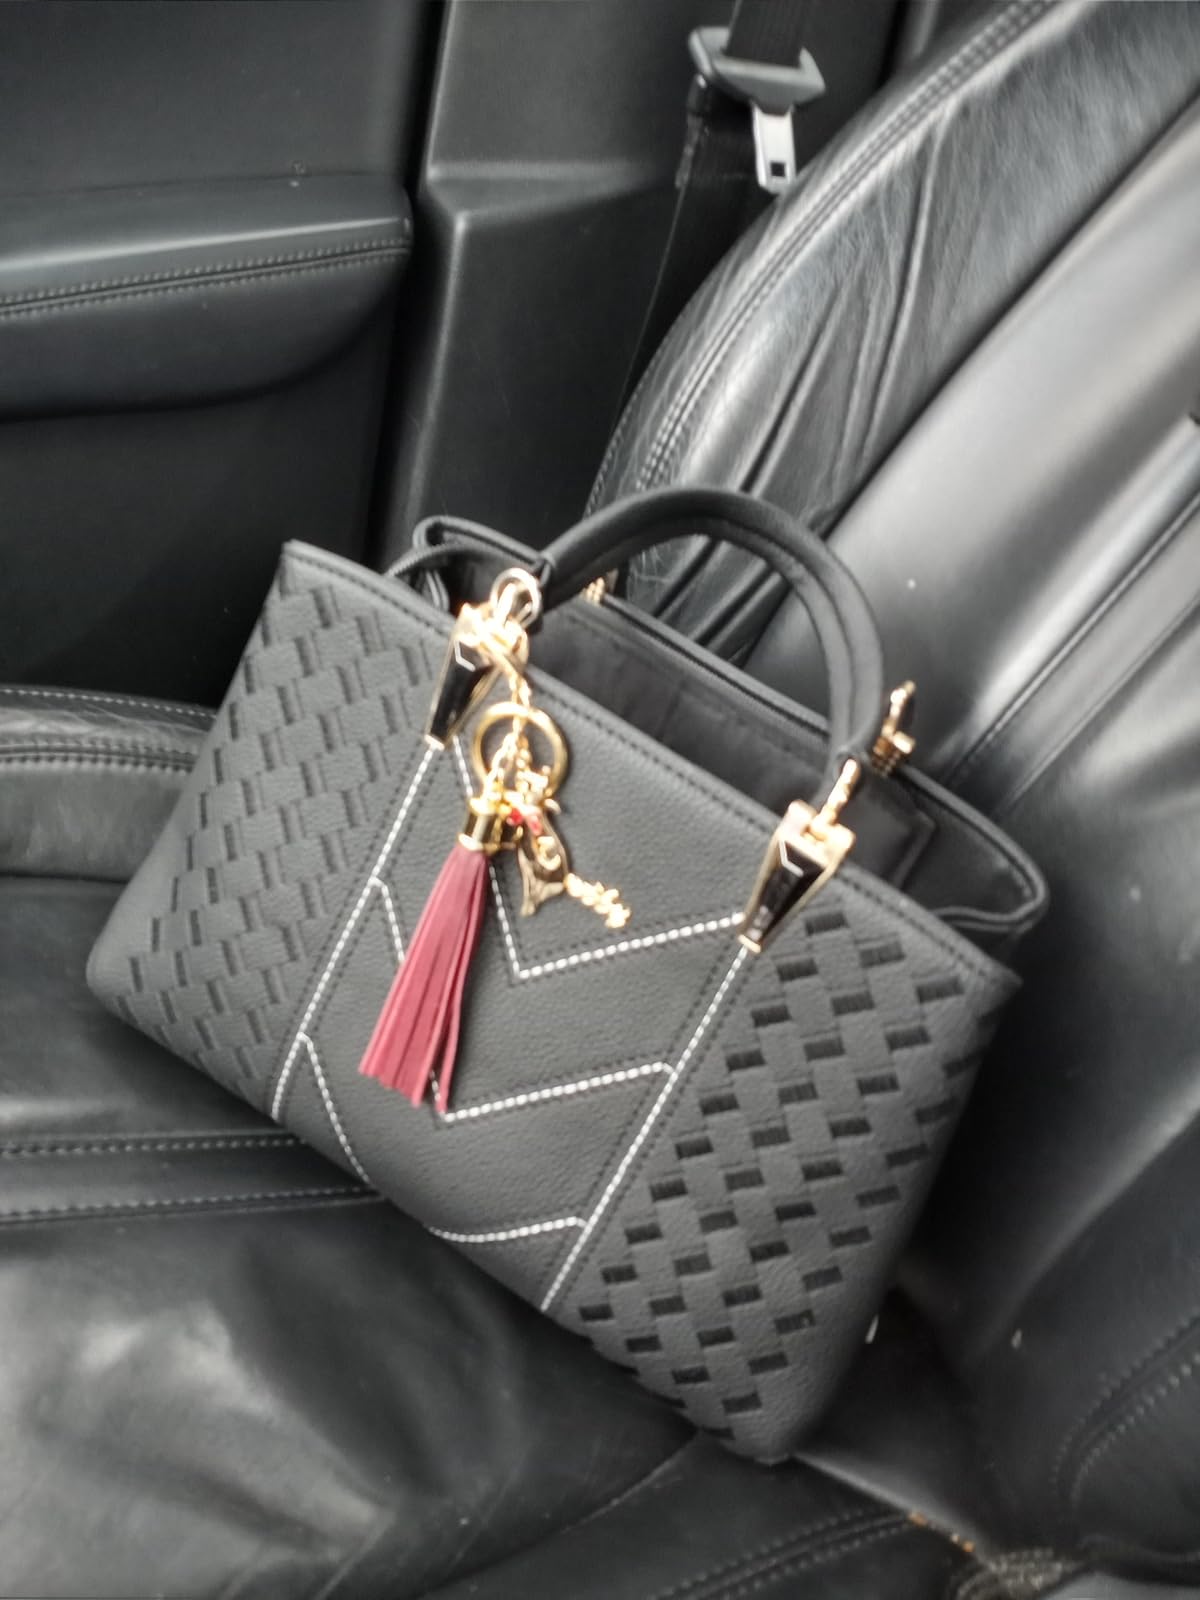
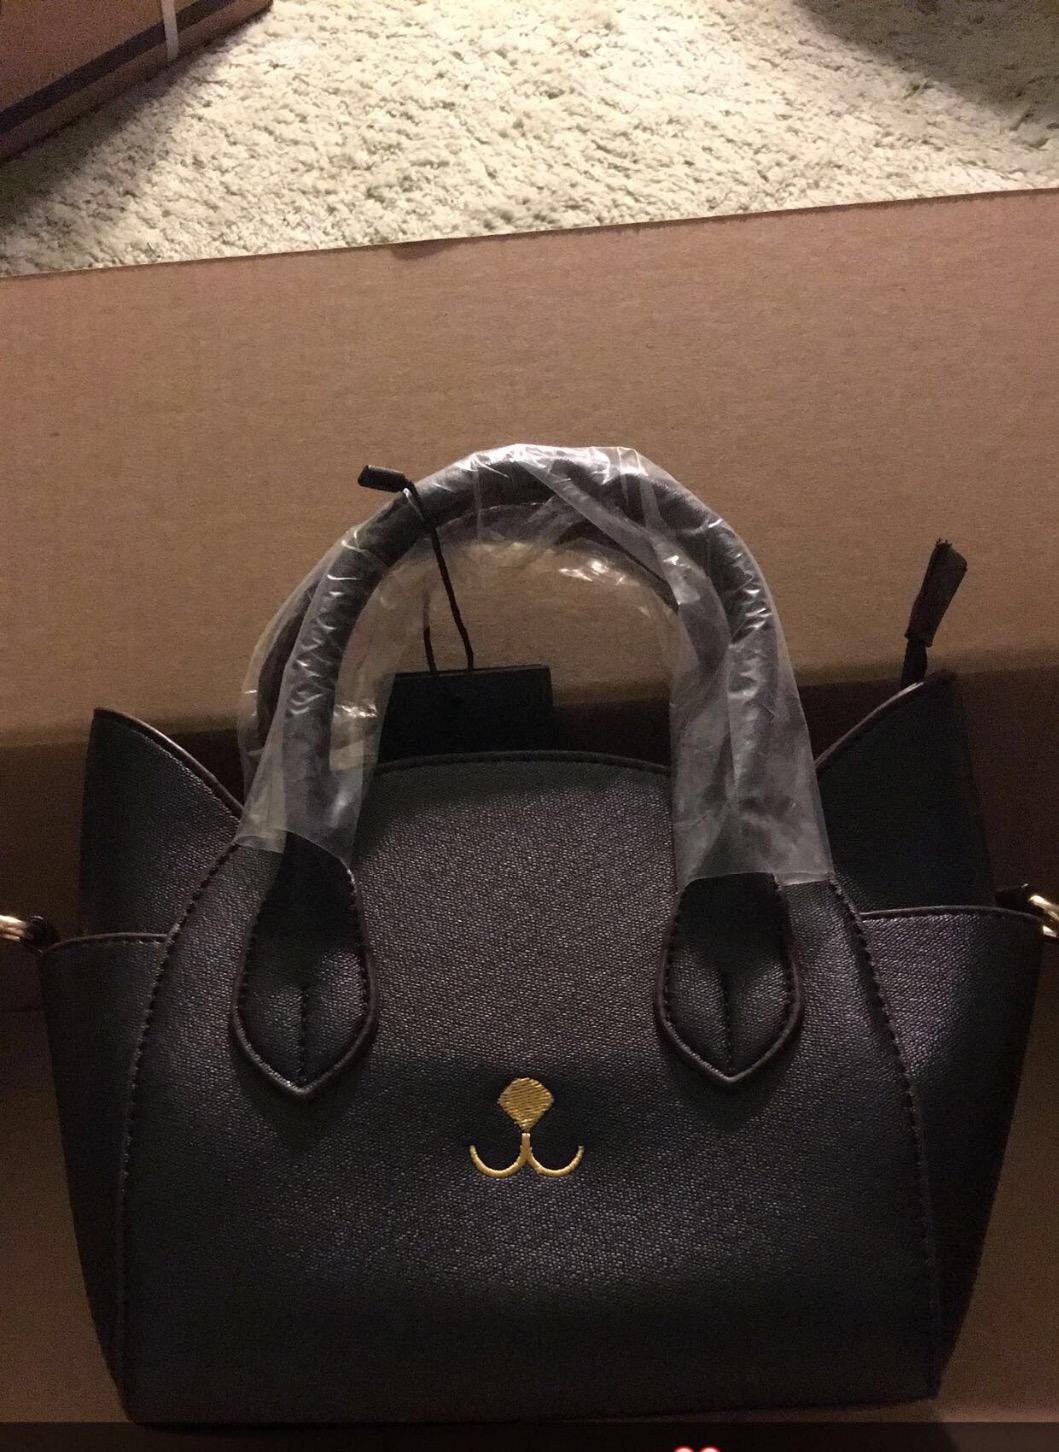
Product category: accessories_handbag
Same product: no